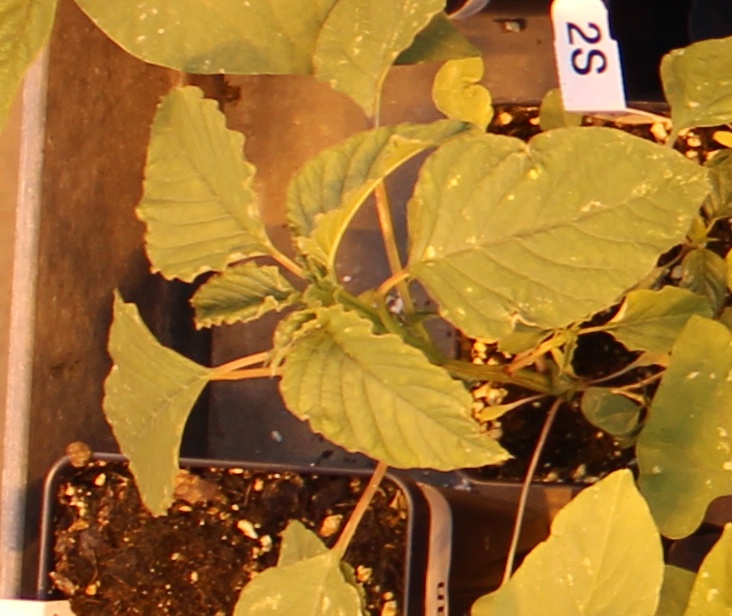
Label: Palmer Amaranth